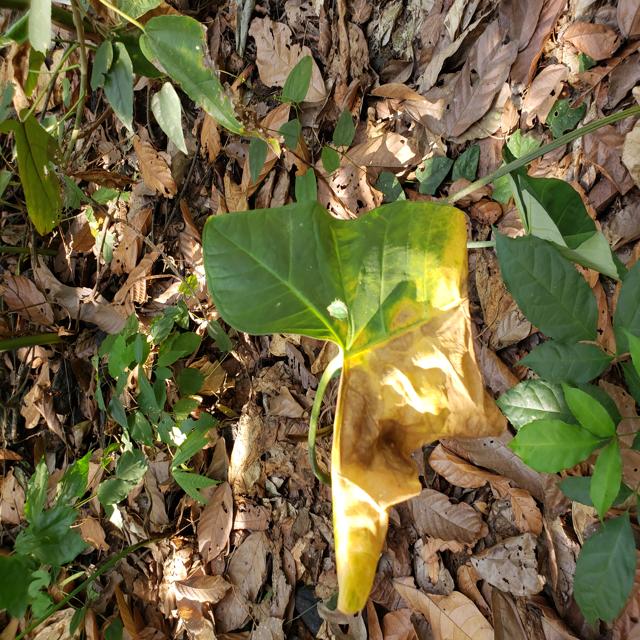
Label: Late_Blight